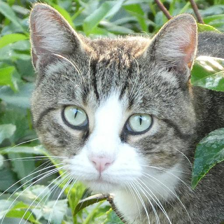
Label: animals